Mikoyan MiG-29

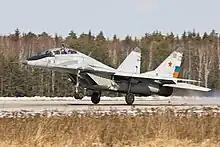
A Russian Air Force MiG-29UB trainer landing

Refined versions of the MiG-29 with improved avionics were fielded by the Soviet Union, but Mikoyan's multirole variants, including a carrier-based version designated MiG-29K, were never produced in large numbers. Development of the MiG-29K carrier version was suspended for over a decade before being resumed; the type went into service with the Indian Navy's INS "Vikramaditya", and Russian Navy's "Admiral Kuznetsov" class aircraft carrier. Mikoyan also developed improved versions MiG-29M and MiG-29SMT.